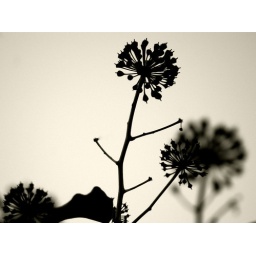
this is the flower of an ivy with huge leaves that cascades over from the cemetery next door